Alabama–LSU football rivalry

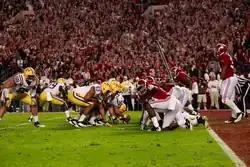
Sideline picture of Alabama vs LSU on November 5, 2011

The series started in 1895, with a 12–6 win for LSU in Baton Rouge, Louisiana. The rivalry has been played in Baton Rouge; New Orleans, Louisiana; Birmingham, Alabama; Montgomery, Alabama; Tuscaloosa, Alabama; and Mobile, Alabama.